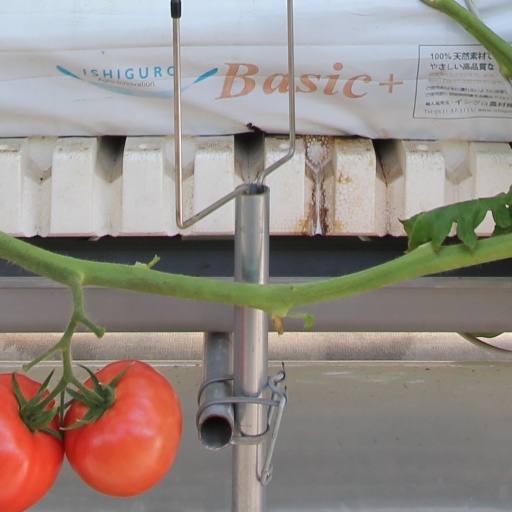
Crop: tomato